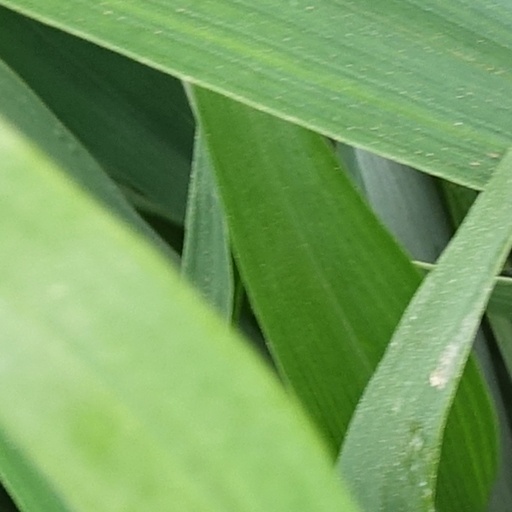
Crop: wheat